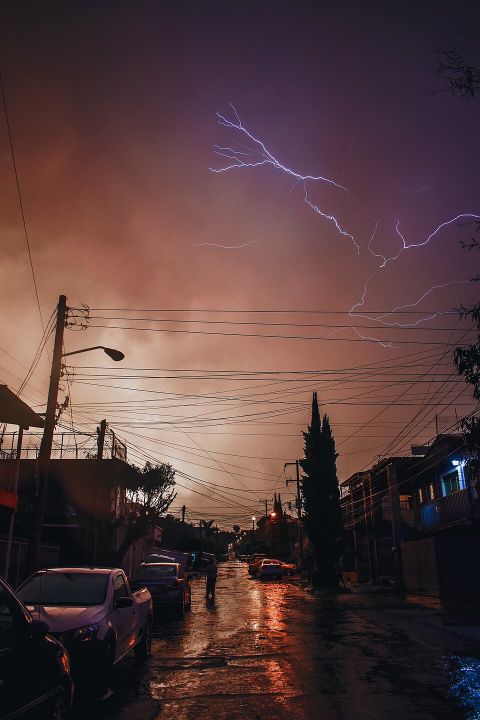
Road surface condition: wet